Silent Hill: Downpour

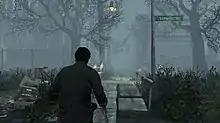
A screenshot of Murphy in the town of Silent Hill

"Silent Hill: Downpour" is a survival horror game played from the over-the-shoulder perspective. The game uses a third-person view and can be played in 3D. The player controls Murphy Pendleton, an escaped convict, as he navigates the titular supernatural town. "Downpour" allows for more environmental exploration than previous installments in the series. Murphy explores the town on foot and can use the abandoned subway tunnels as a short-cut to various parts. At times, Murphy will need to directly interact with the environment to progress, pulling down fire escapes with hooks or destroying boarded-up doors, for example. Parts of his backstory can be learned from in-game notes and flashbacks; secret messages can be uncovered through the use of a UV flashlight, while clues and maps are stored in his journal to access freely. The player can shape Murphy's character through several moral choices presented, by allowing him to either act on or refuse opportunities to save non-player characters.